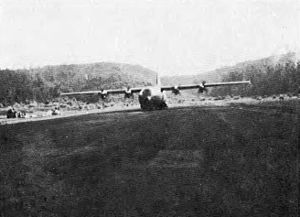
Lockheed Martin C-130 Hercules / Operationel historie
C-130 Hercules blev benyttet i slaget om Kham Duc i 1968, hvor NVA tvang USA til at opgive Kham Duc basen.
"Lockheed C-130 Hercules er et amerikansk firemotors turboprop militært transportfly designet og oprindeligt bygget af Lockheed. Flyet er i stand til at benytte uforberedte landingsbaner for start og landing, og var oprindeligt designet til troppetransport, evakuering af tilskadekomne, og almindelig godstransport. Det alsidigt anvendelige flystel er blevet benyttet i et stort antal andre roller, Blandt andet som ""gunship"", til at aflevere faldskærmstropper, til search and rescue, til at understøtte videnskabelig forskning, udføre vejrrekognoscering, som tankfly til lufttankning og luftbrandslukning, og til farvandsovervågning. Det er i øjeblikket det primære taktiske transportfly for et stort antal militære styrker verden over; flyet er i tjeneste i over 60 lande. Der findes mere end 40 varianter af Hercules, heriblandt en civil version som bliver markedsført som Lockheed L-100.